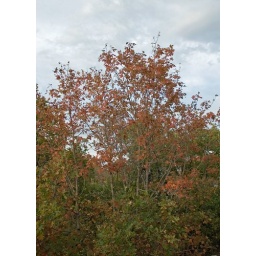
Red tree against a blue sky